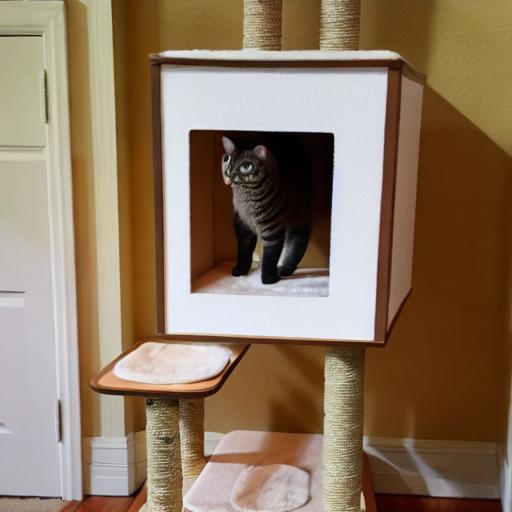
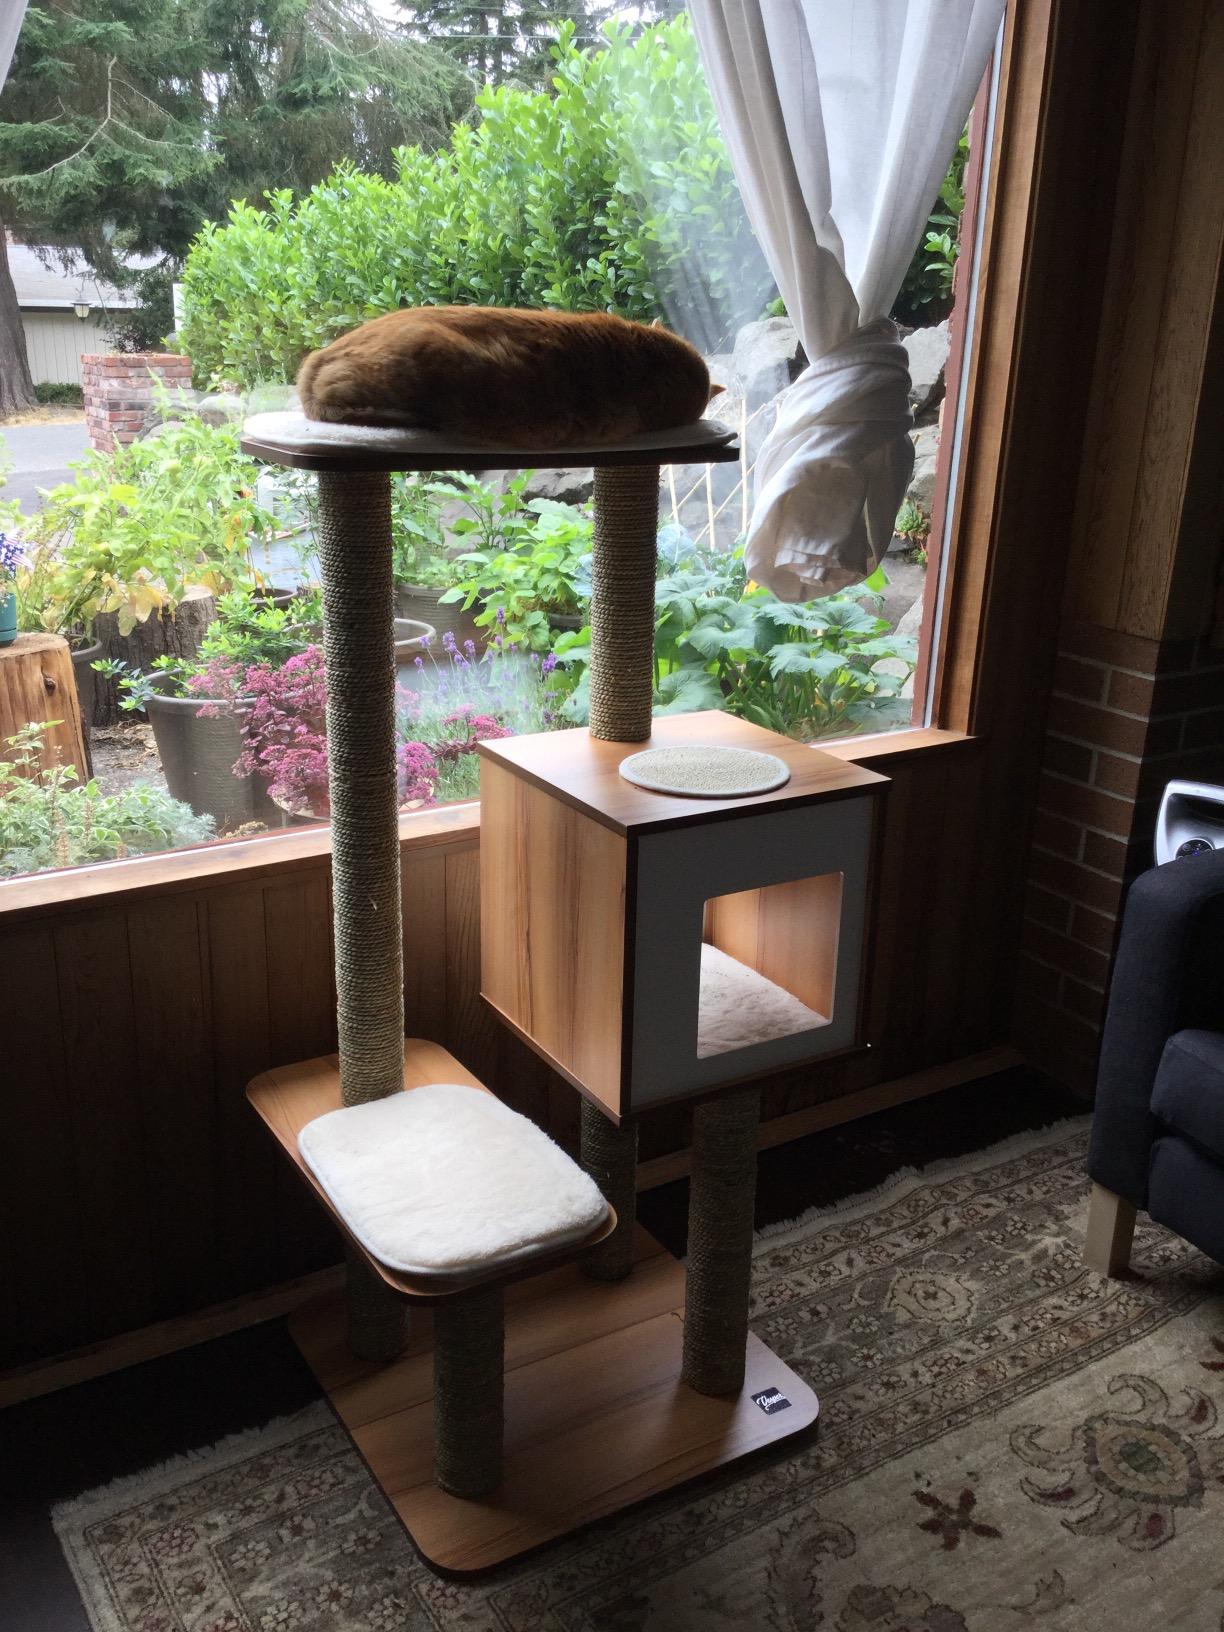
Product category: items_cat tree
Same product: no